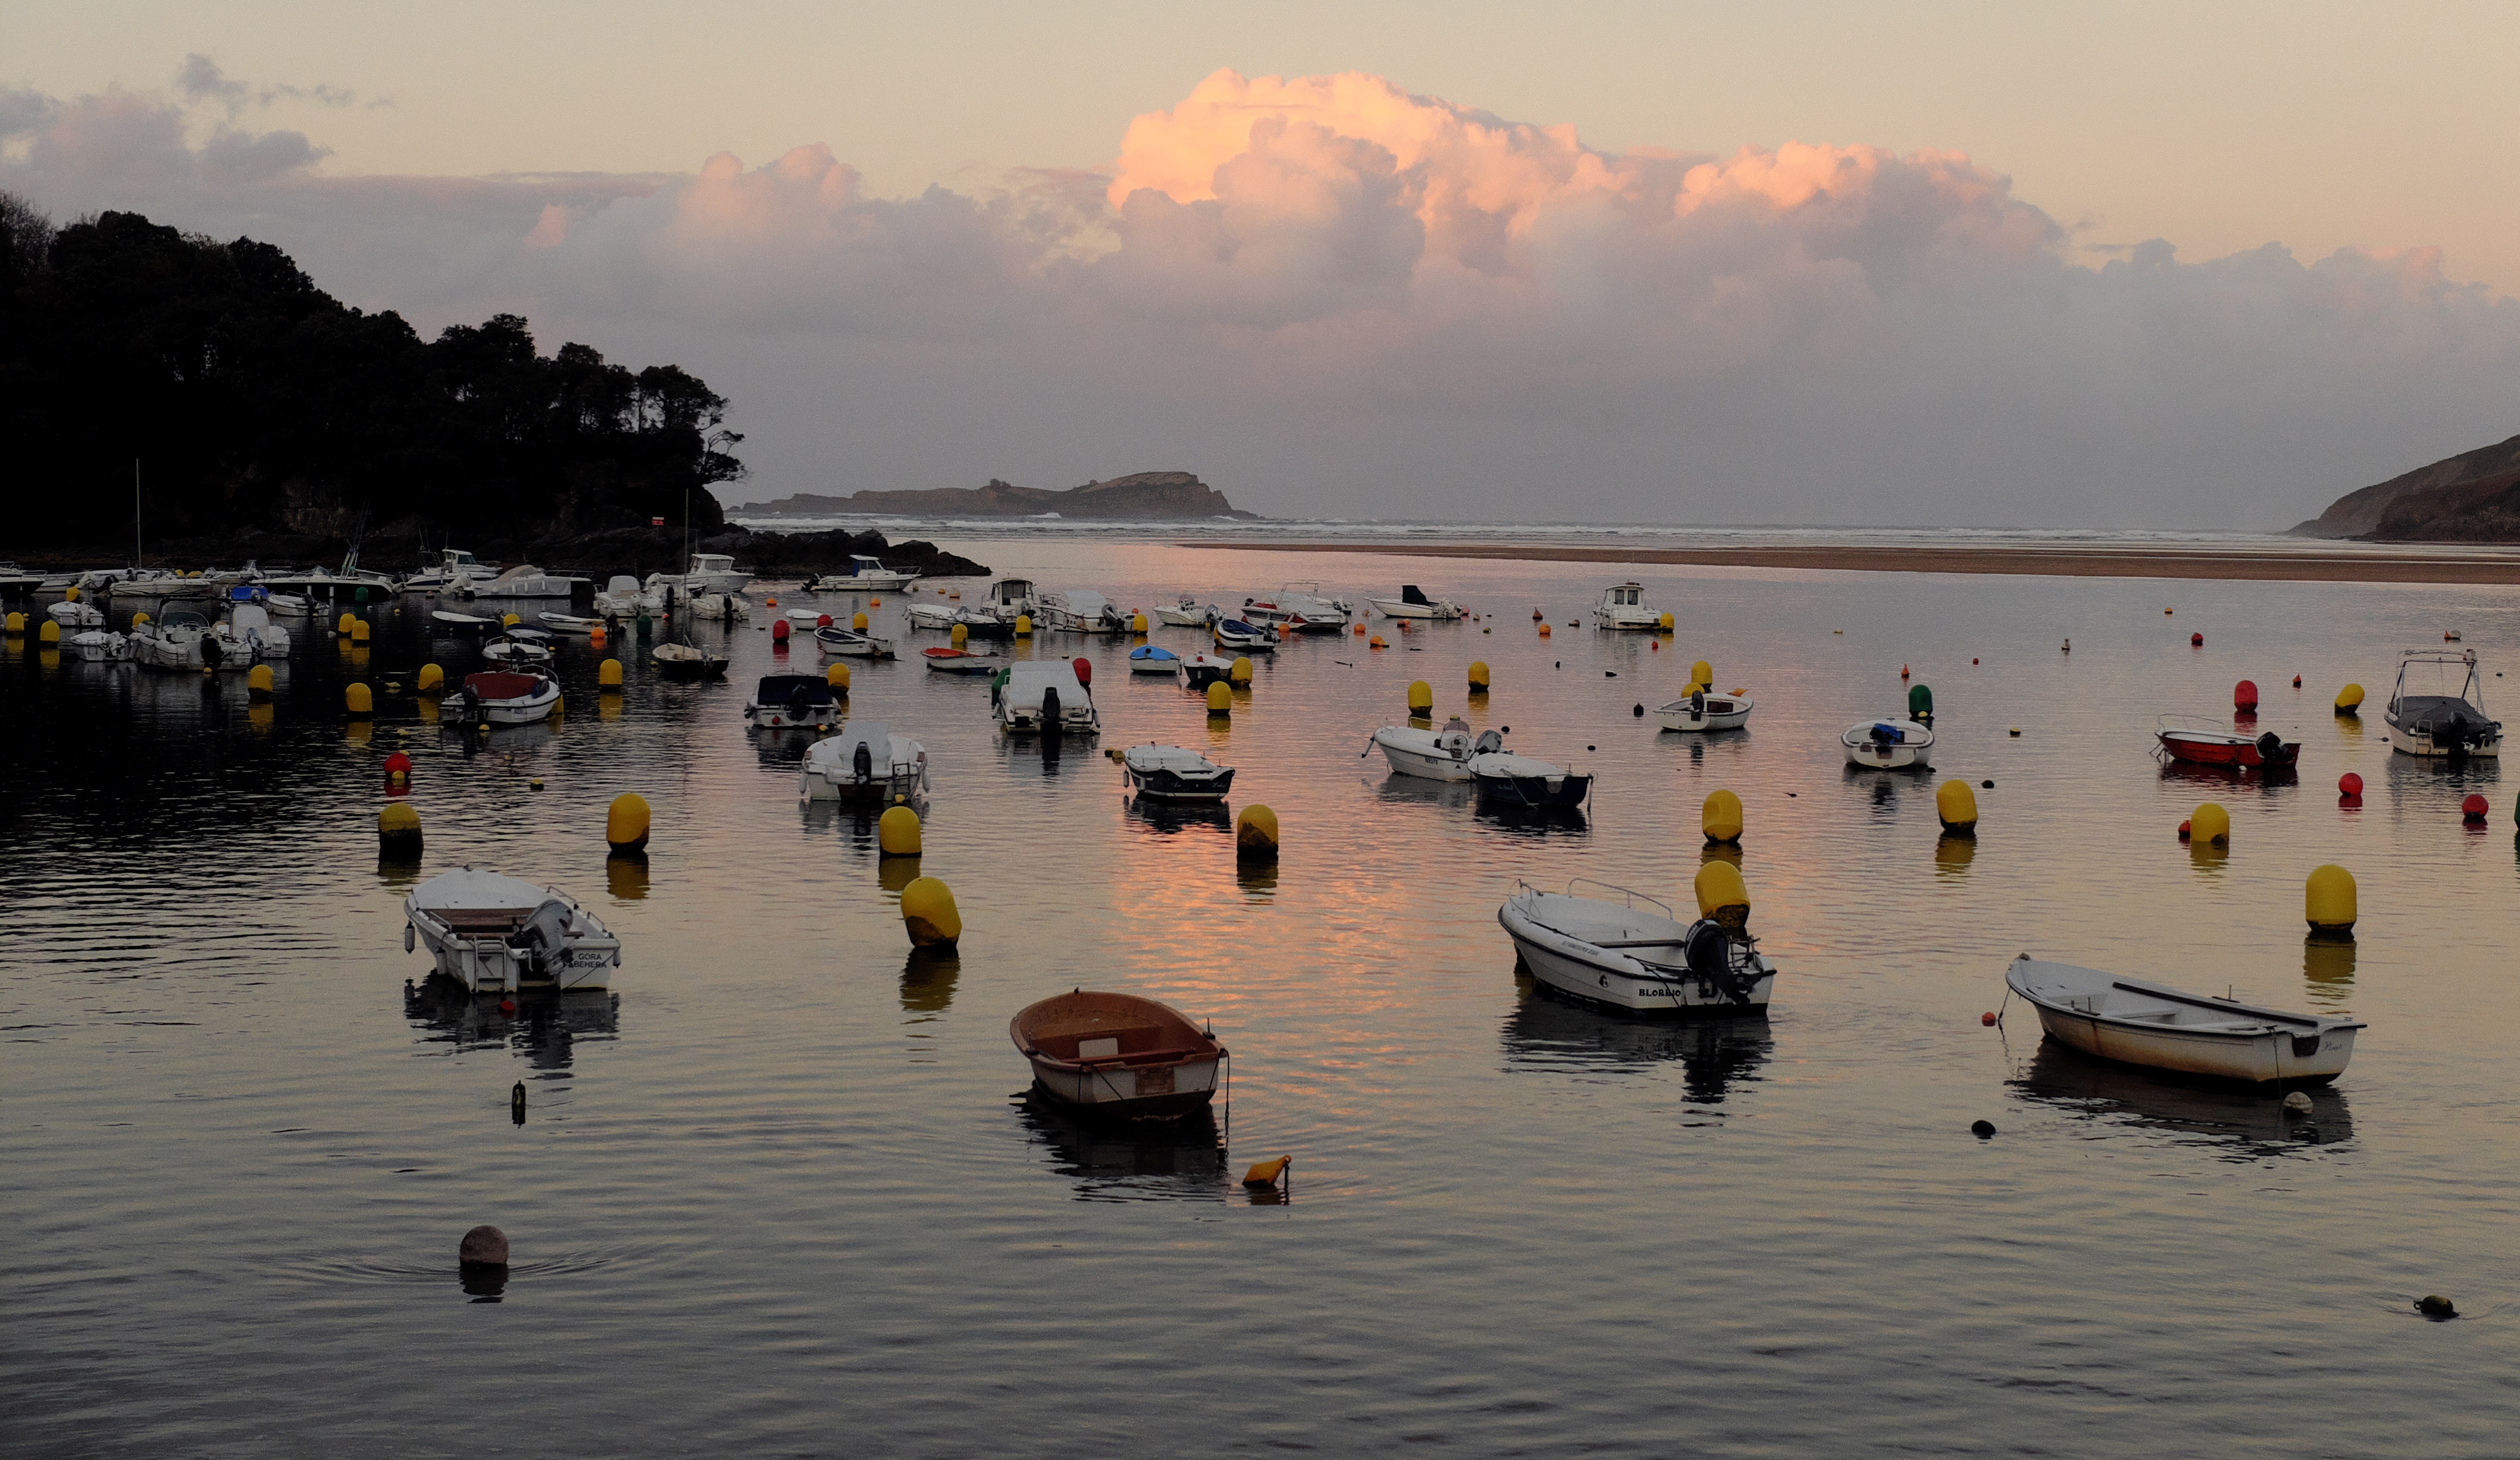
beach, sea, coast, water, boat, morning, shore, vehicle, bay, body of water, boating